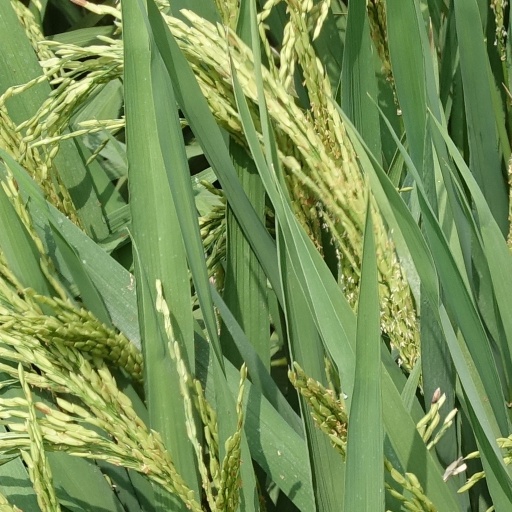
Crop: rice